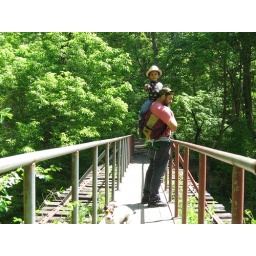
watching dogs playing in the water